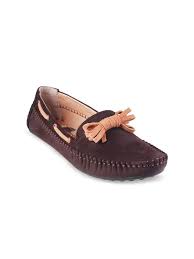
Label: Boat